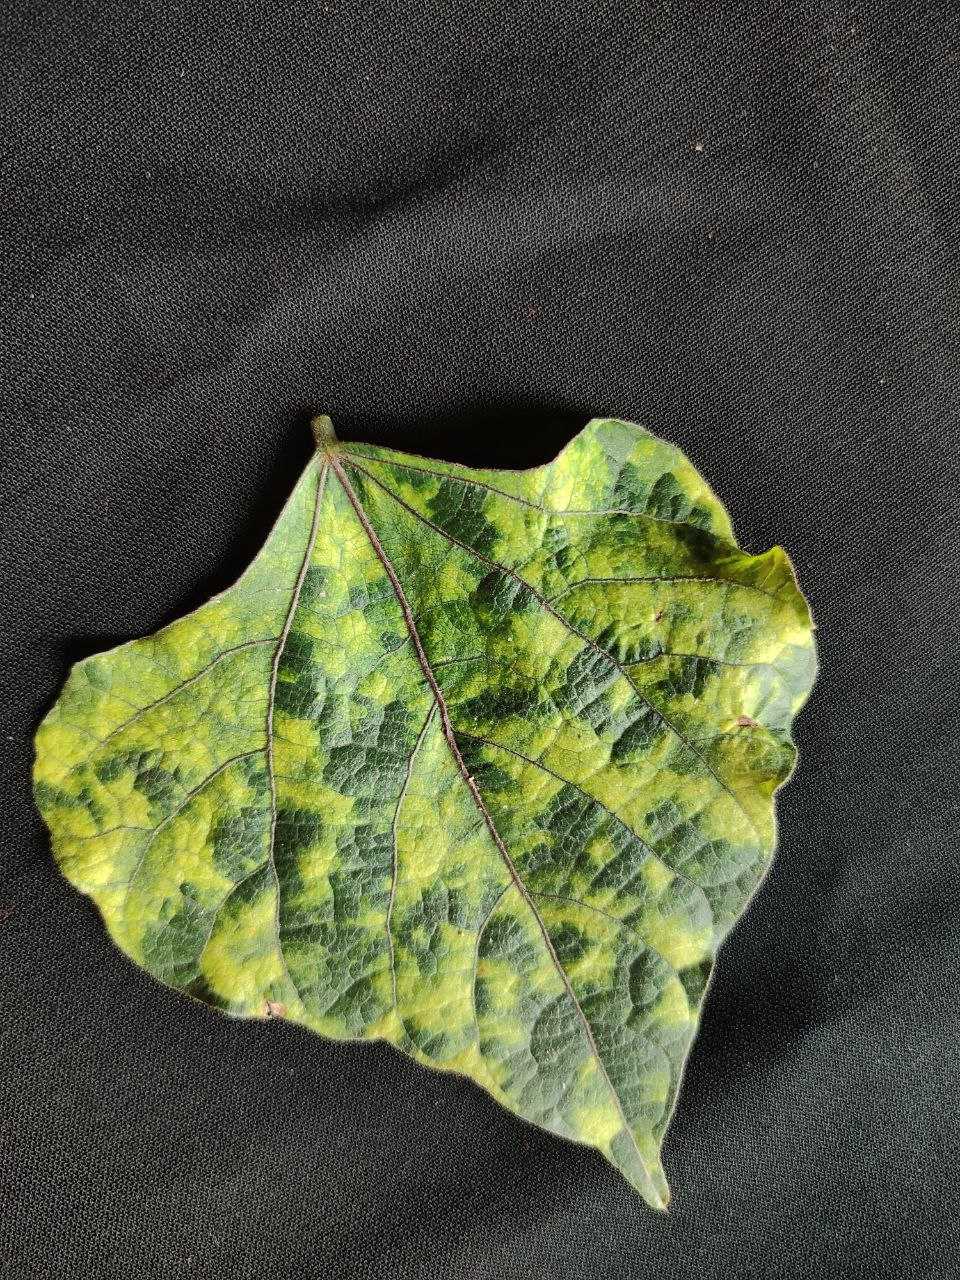
Crop: bean
Leaf condition: Mosaic Virus